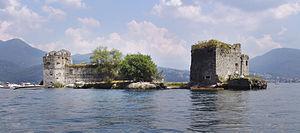
Les Castelli di Cannero sont trois îlots rocheux du lac Majeur dans le Nord de l'Italie. Ils sont situés au large de la côte de Cannero Riviera et ils font administrativement parti de la commune de Cannobio. Ils sont connus sous le nom de castelli qui signifie « châteaux » en italien parce que deux d'entre-eux comprennent des ruines d'anciennes fortifications. En fait, ils sont ce qu'il reste de nos jours de la forteresse Rocca Vitaliana construite entre 1519 et 1521 par Ludovico Borromeo. Cette forteresse était elle-même construite sur les ruines d'un ancien château connu sous le nom de Castello della Malpag.